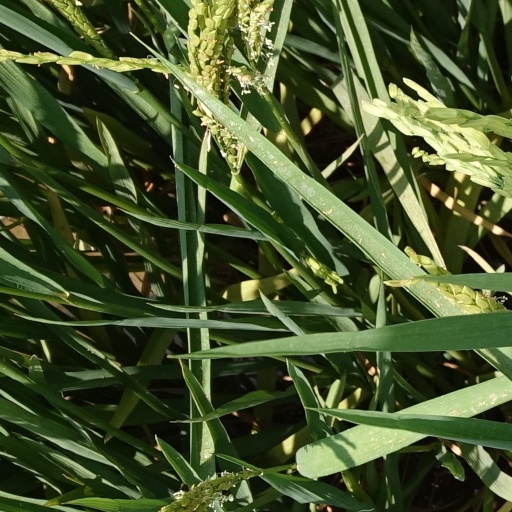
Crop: rice